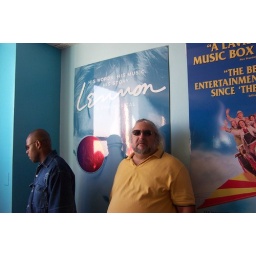
this is a shot of Mark waiting in line, on the 80th floor of the empire state building on Saturday afternoon.